Toro Negro State Forest

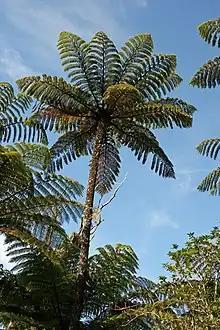
Tree ferns like this Cyathea are abundant at Toro Negro

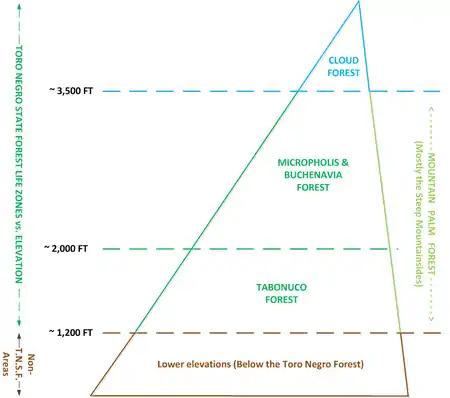
Bosque Estatal Toro Negro life zone-to-elevation relationships

Four vegetation associations have been delineated in two bioclimatic life zones. The two climatic biome zones are: the subtropical moist forest life zone (31% of the forest) and the lower mountain wet forest life zone (the remaining 69% of the forest). The topography is accentuated by a large number of steep slopes and high waterfalls. Toro Negro subforests are catalogued on the basis of their elevation and content. From Cerro Maravilla, one of the tallest peaks in the forest, four of Puerto Rico's distinct forest types can be seen: Bosque Tabonuco, Bosque Micropholis Buchenavia, Bosque Sierra de Palmas, and Bosque enano.